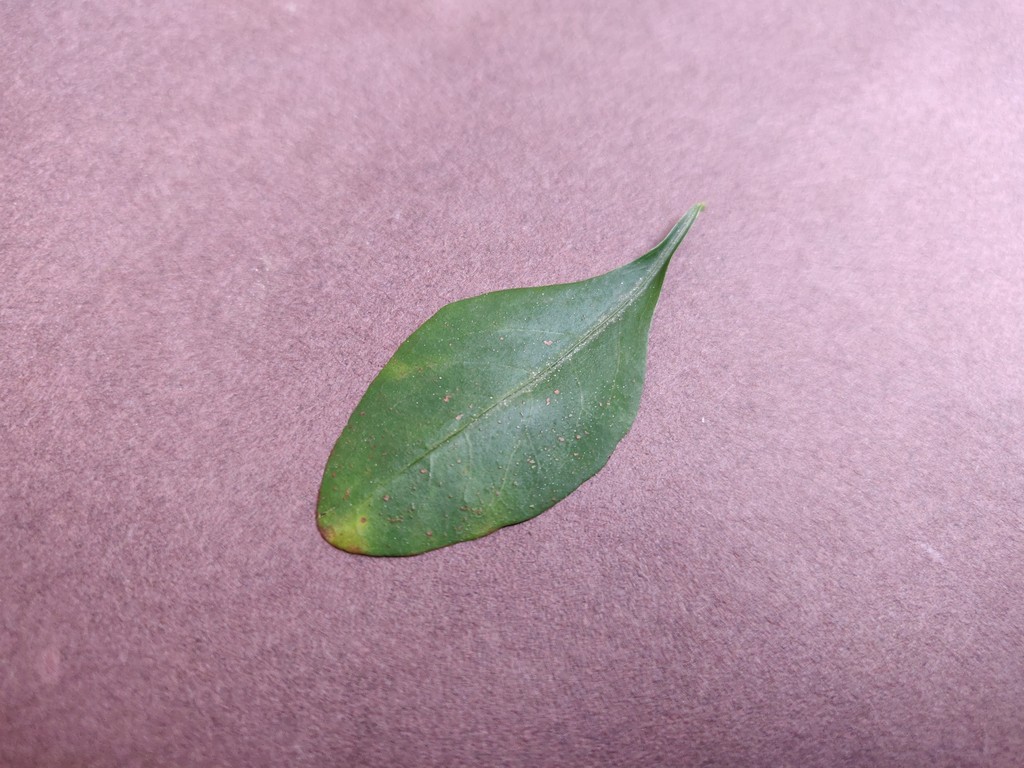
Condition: Unhealthy
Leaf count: single
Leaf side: front